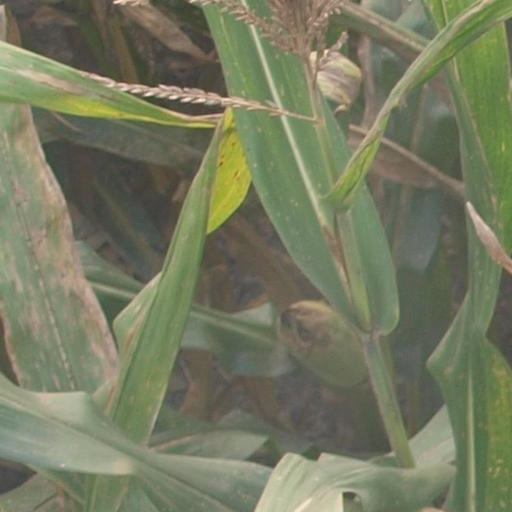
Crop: maize; corn